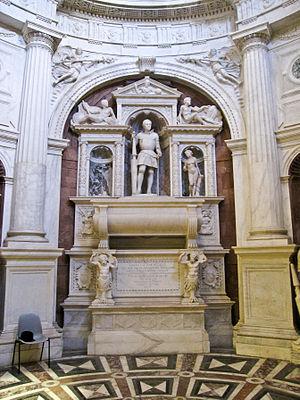
L’église San Giovanni a Carbonara en italien: chiesa di San Giovanni a Carbonara, est une église de Naples, de style gothique, dont l'origine remonte au XIIIᵉ siècle et qui est située sur la route homonyme du centre historique.
Annibale Caccavello, né à Naples en 1515 et mort dans les années1570 à Naples, est un sculpteur et architecte italien.